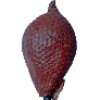
Label: Salak 1